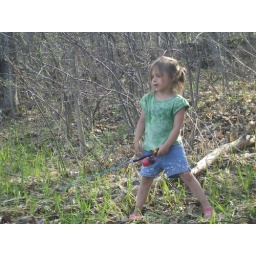
Cheyann Getting her pole stuck in the water .